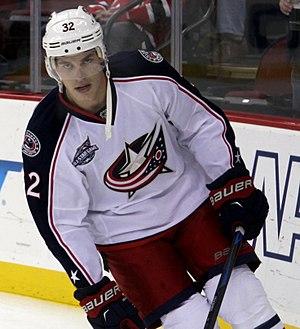
Adam Cracknell est un joueur professionnel canadien de hockey sur glace. Il évolue au poste d'ailier droit.